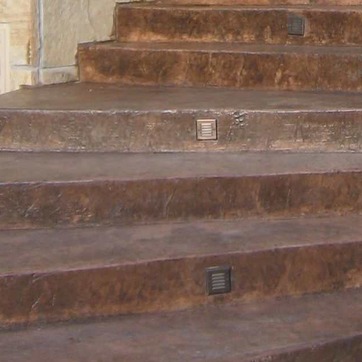
Material: stone